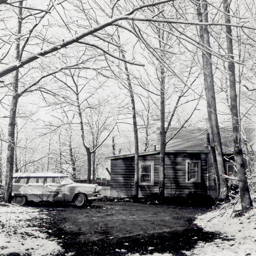
the house photographed by person